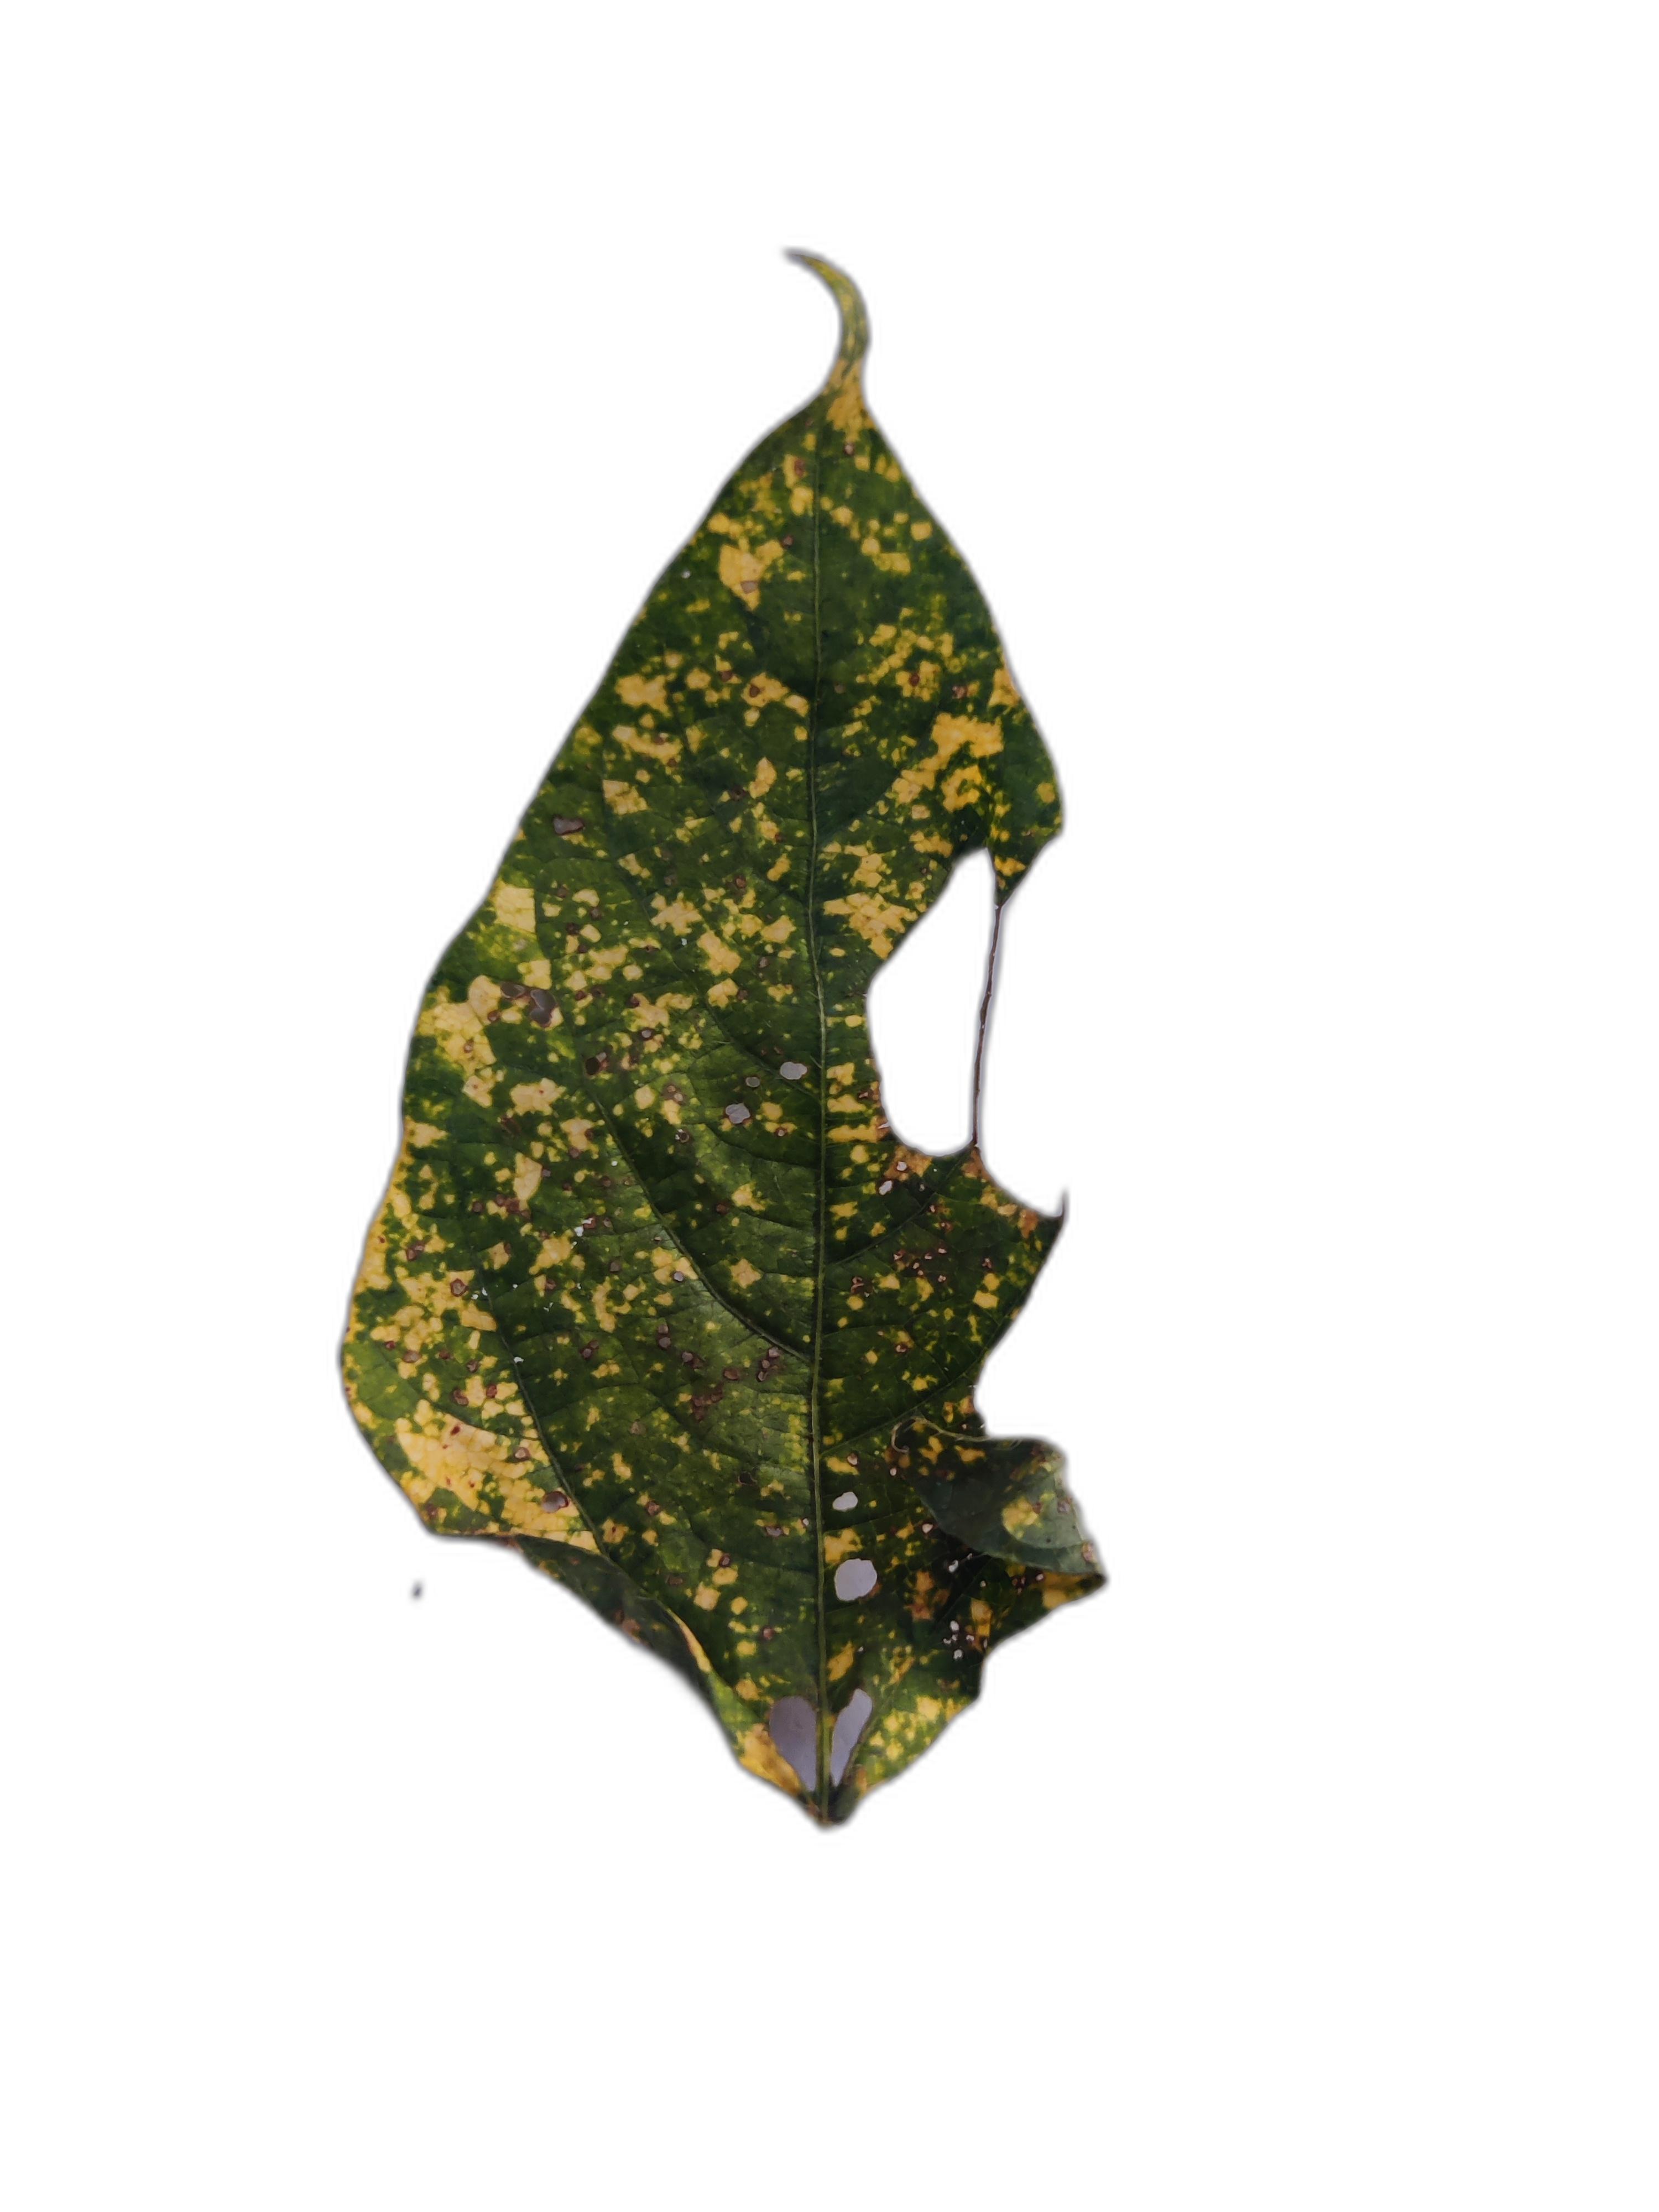
Label: Yellow Mosaic